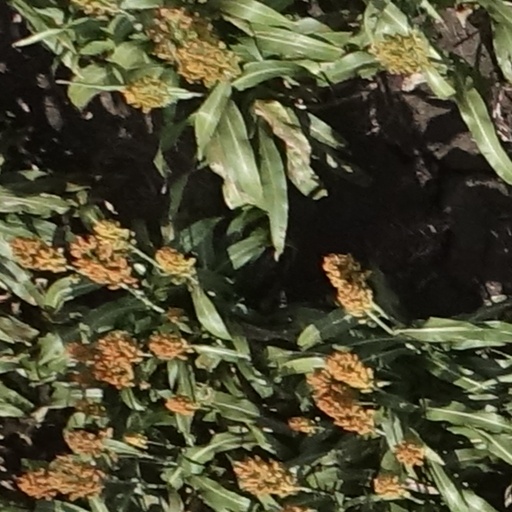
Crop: sorghum